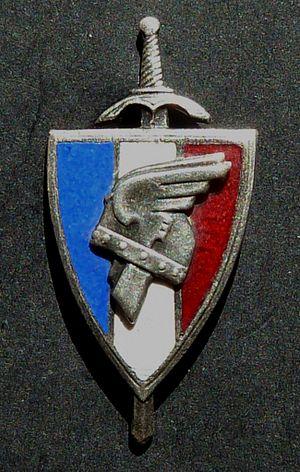
La Légion française des combattants est une organisation mise en place par le régime de Vichy et issue de la fusion de l'ensemble des associations d'anciens combattants. Cette organisation a été formellement créée par la loi du 29 août 1940 par le maréchal Pétain sur proposition de Xavier Vallat. L’État français lui assigne comme mission de « régénérer la Nation, par la vertu de l’exemple du sacrifice de 1914-1918 ». Son siège se trouve à l'hôtel de Séville, boulevard de Russie, à Vichy. En dépit de la dissolution de leurs associations, tous les anciens combattants ne rejoignent pas pour autant la Légion.